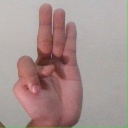
अक्षर: भ